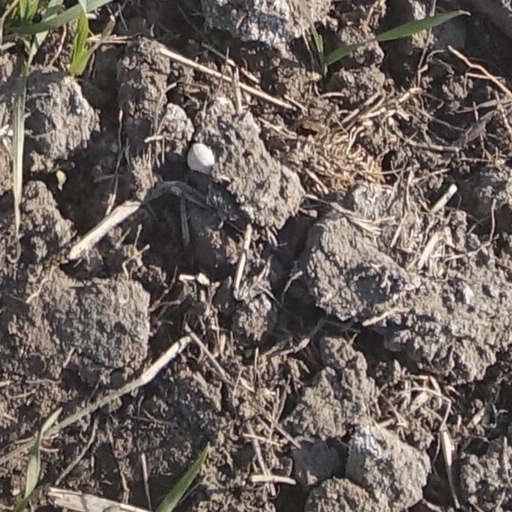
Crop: wheat